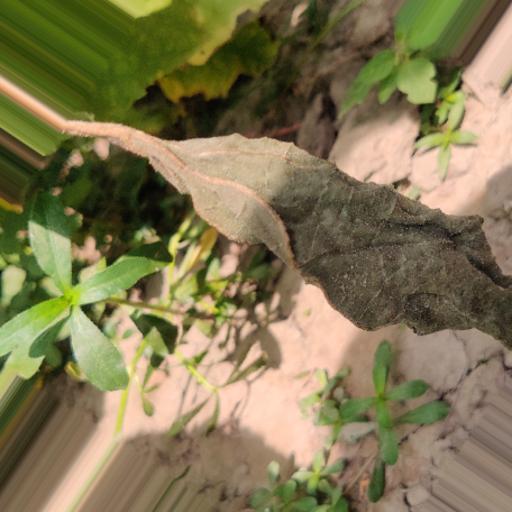
Label: Leaf_scars